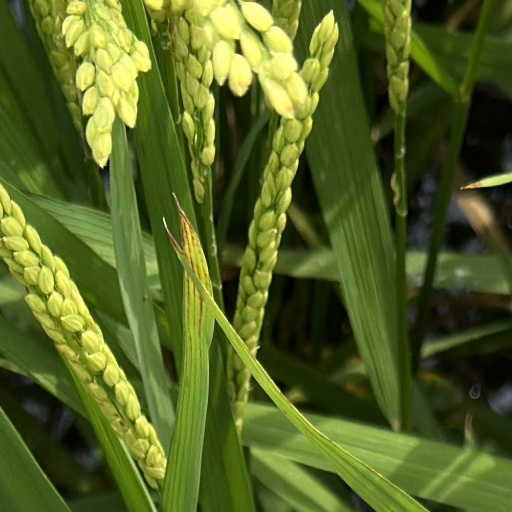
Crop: rice